Sunway City

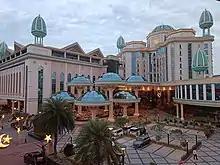
Sunway Resort Hotel

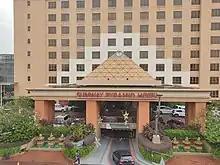
Sunway Pyramid Hotel

Bandar Sunway has a range of accommodations, including the Sunway Resort Hotel & Spa (formerly Sunway Lagoon Resort Hotel), the Sunway Pyramid Hotel, and the Sunway Lagoon Hotel (formerly Sunway Clio Hotel).